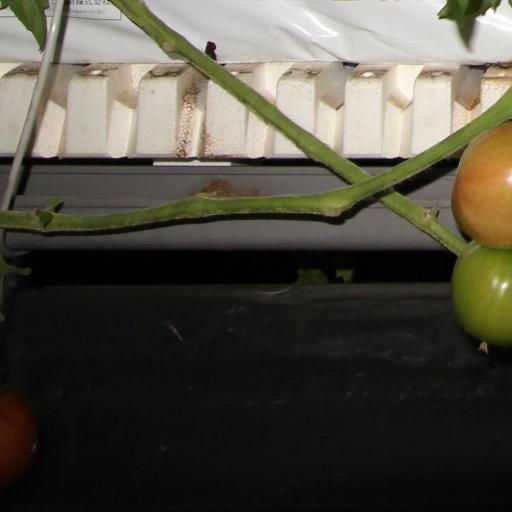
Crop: tomato